In Search of Lost Time

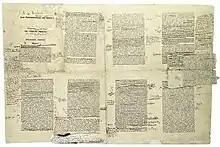
A first galley proof of "À la recherche du temps perdu: Du côté de chez Swann" with Proust's handwritten corrections

In Search of Lost Time, first translated into English as Remembrance of Things Past, and sometimes referred to in French as La Recherche ("The Search"), is a novel in seven volumes by French author Marcel Proust. This early twentieth-century work is his most prominent, known both for its length and its theme of involuntary memory. The most famous example of this is the "episode of the madeleine", which occurs early in the first volume.